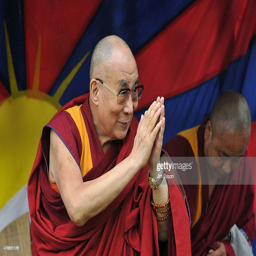
his holiness attends the third day of festival .